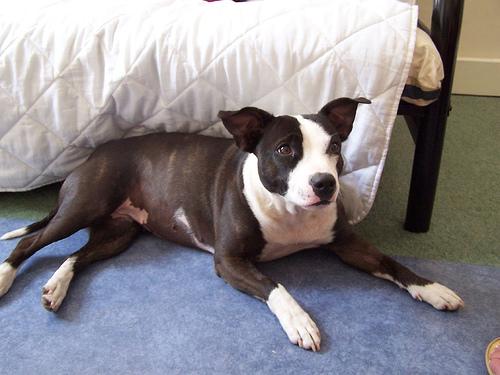
Breed: staffordshire bull terrier